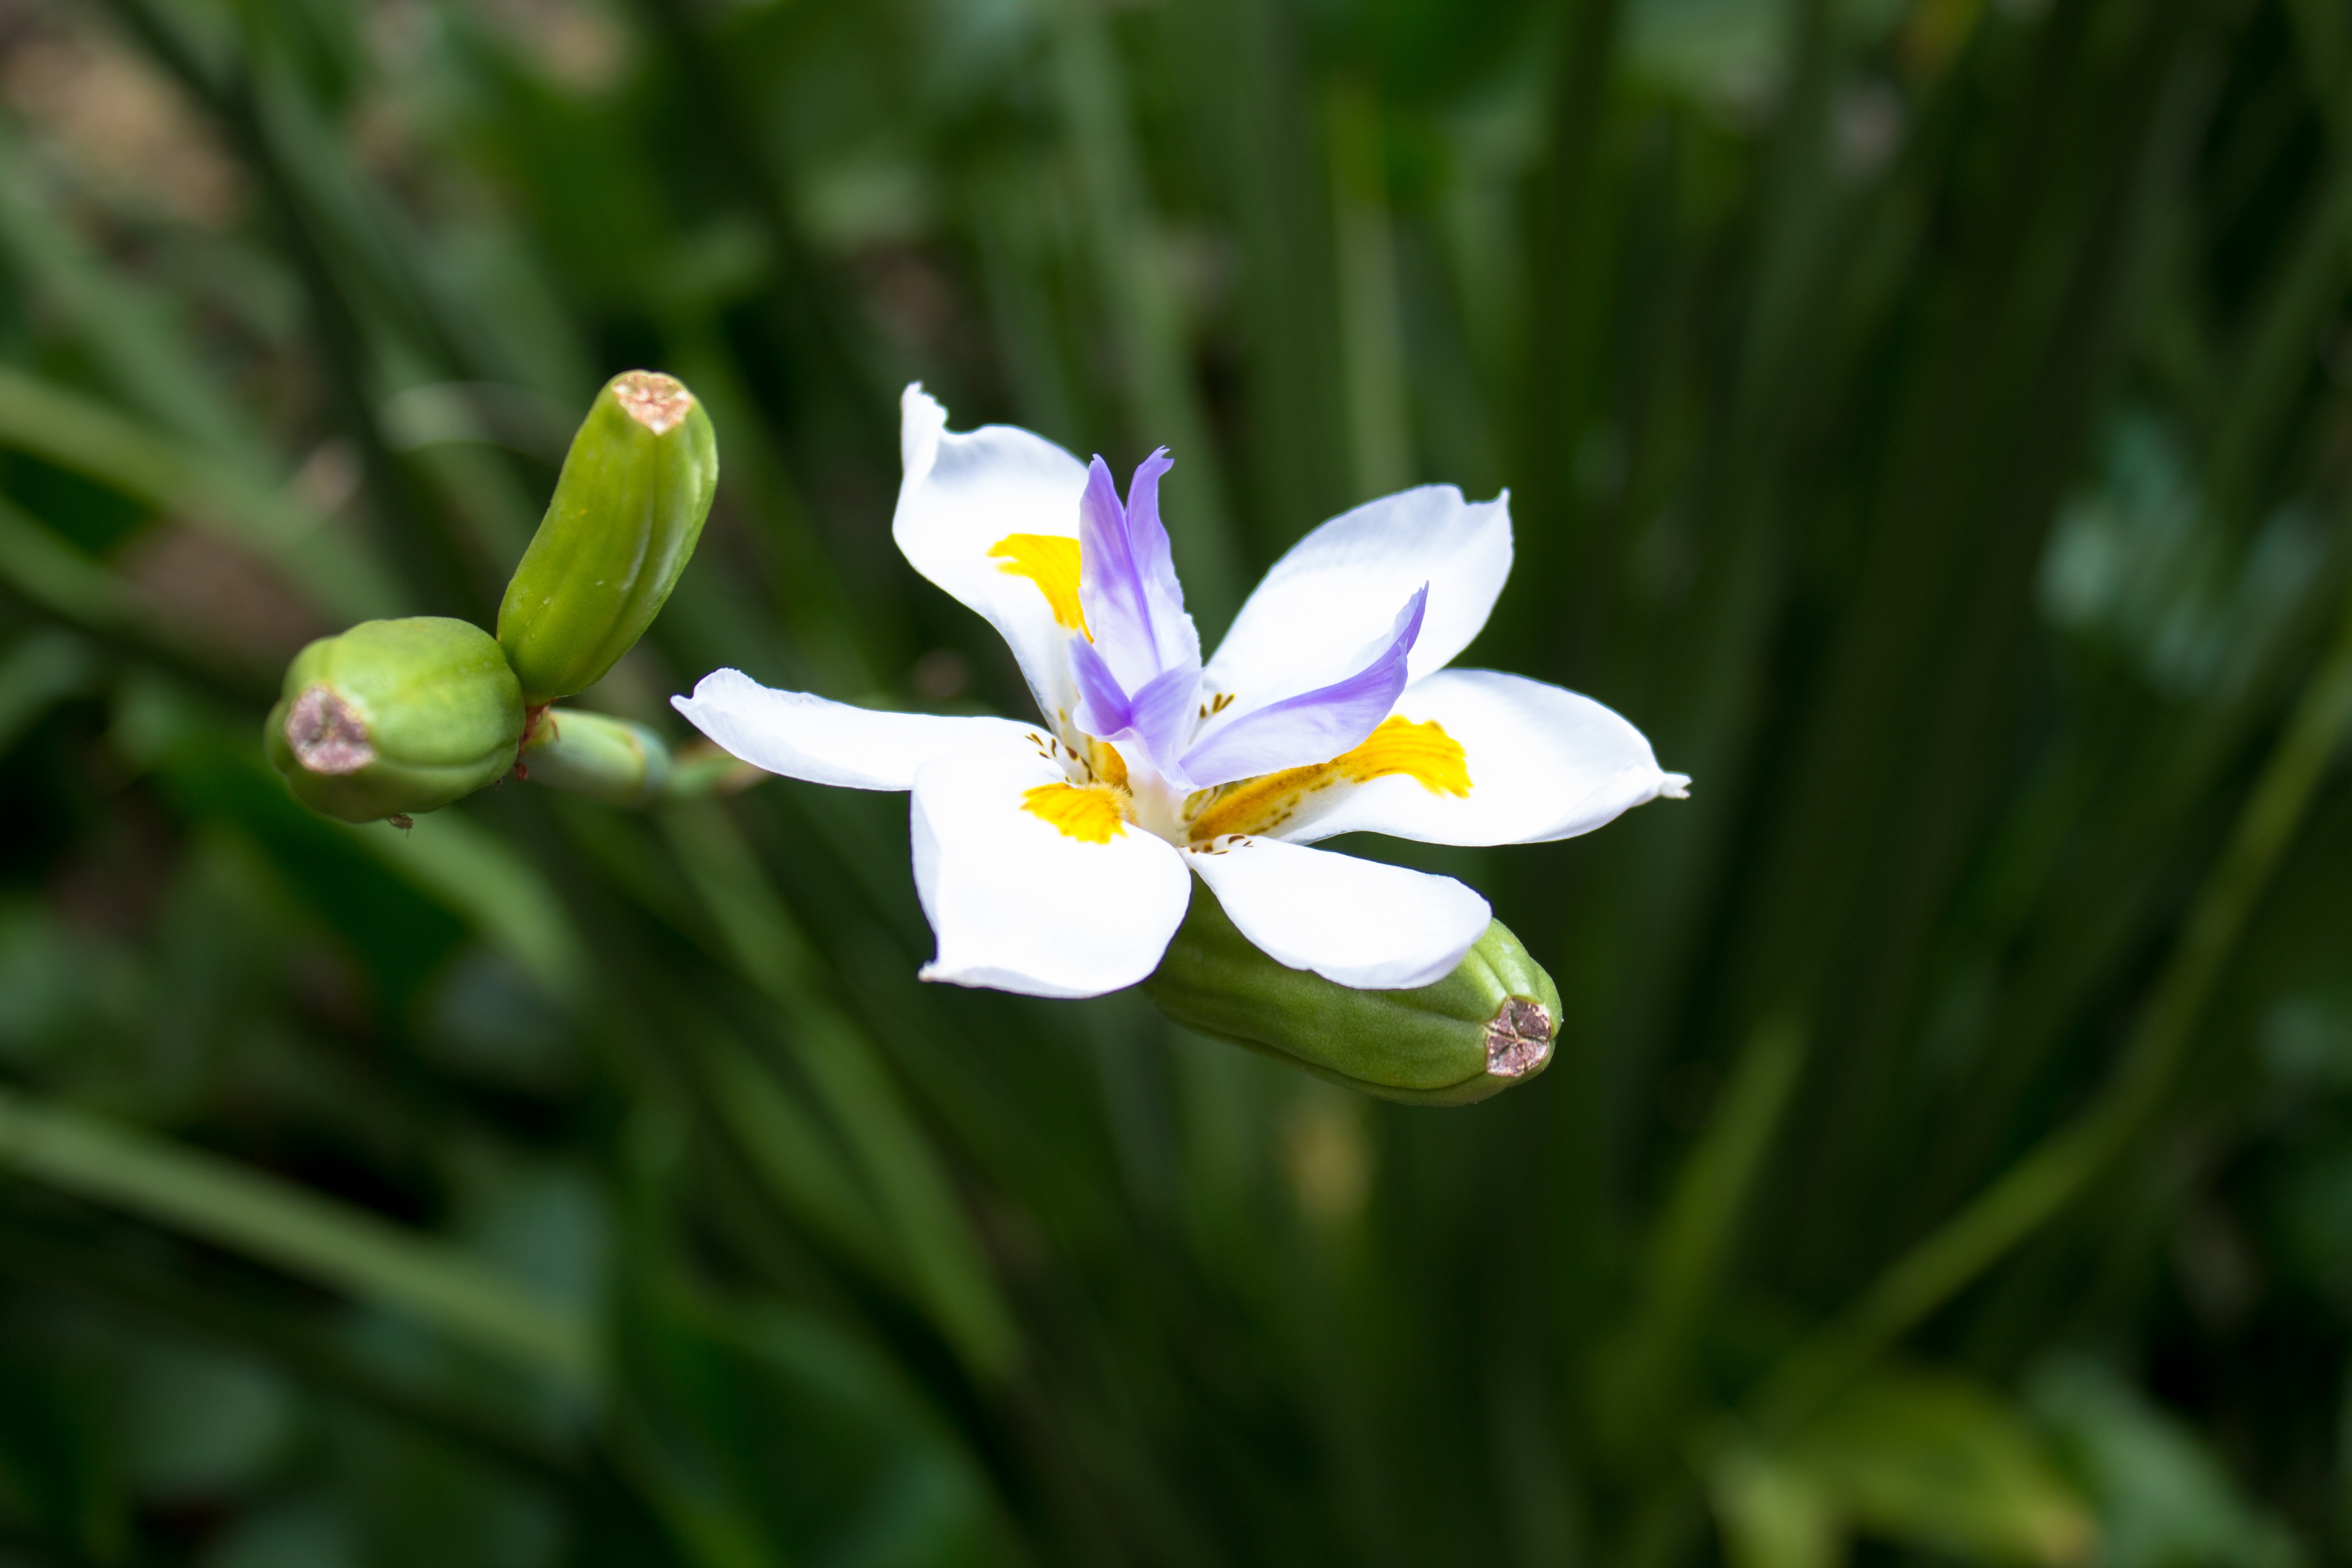
nature, blossom, plant, meadow, flower, green, botany, garden, flora, orchid, wildflower, flower garden, macro photography, flowering plant, land plant, dayflower family